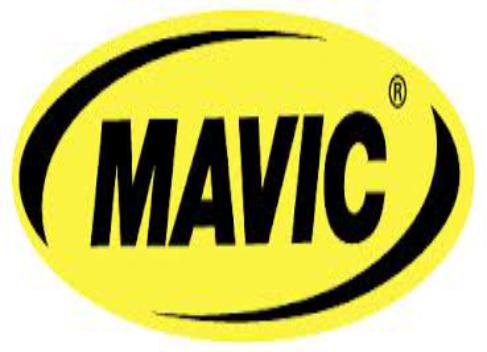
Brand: Mavic
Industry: Electronic